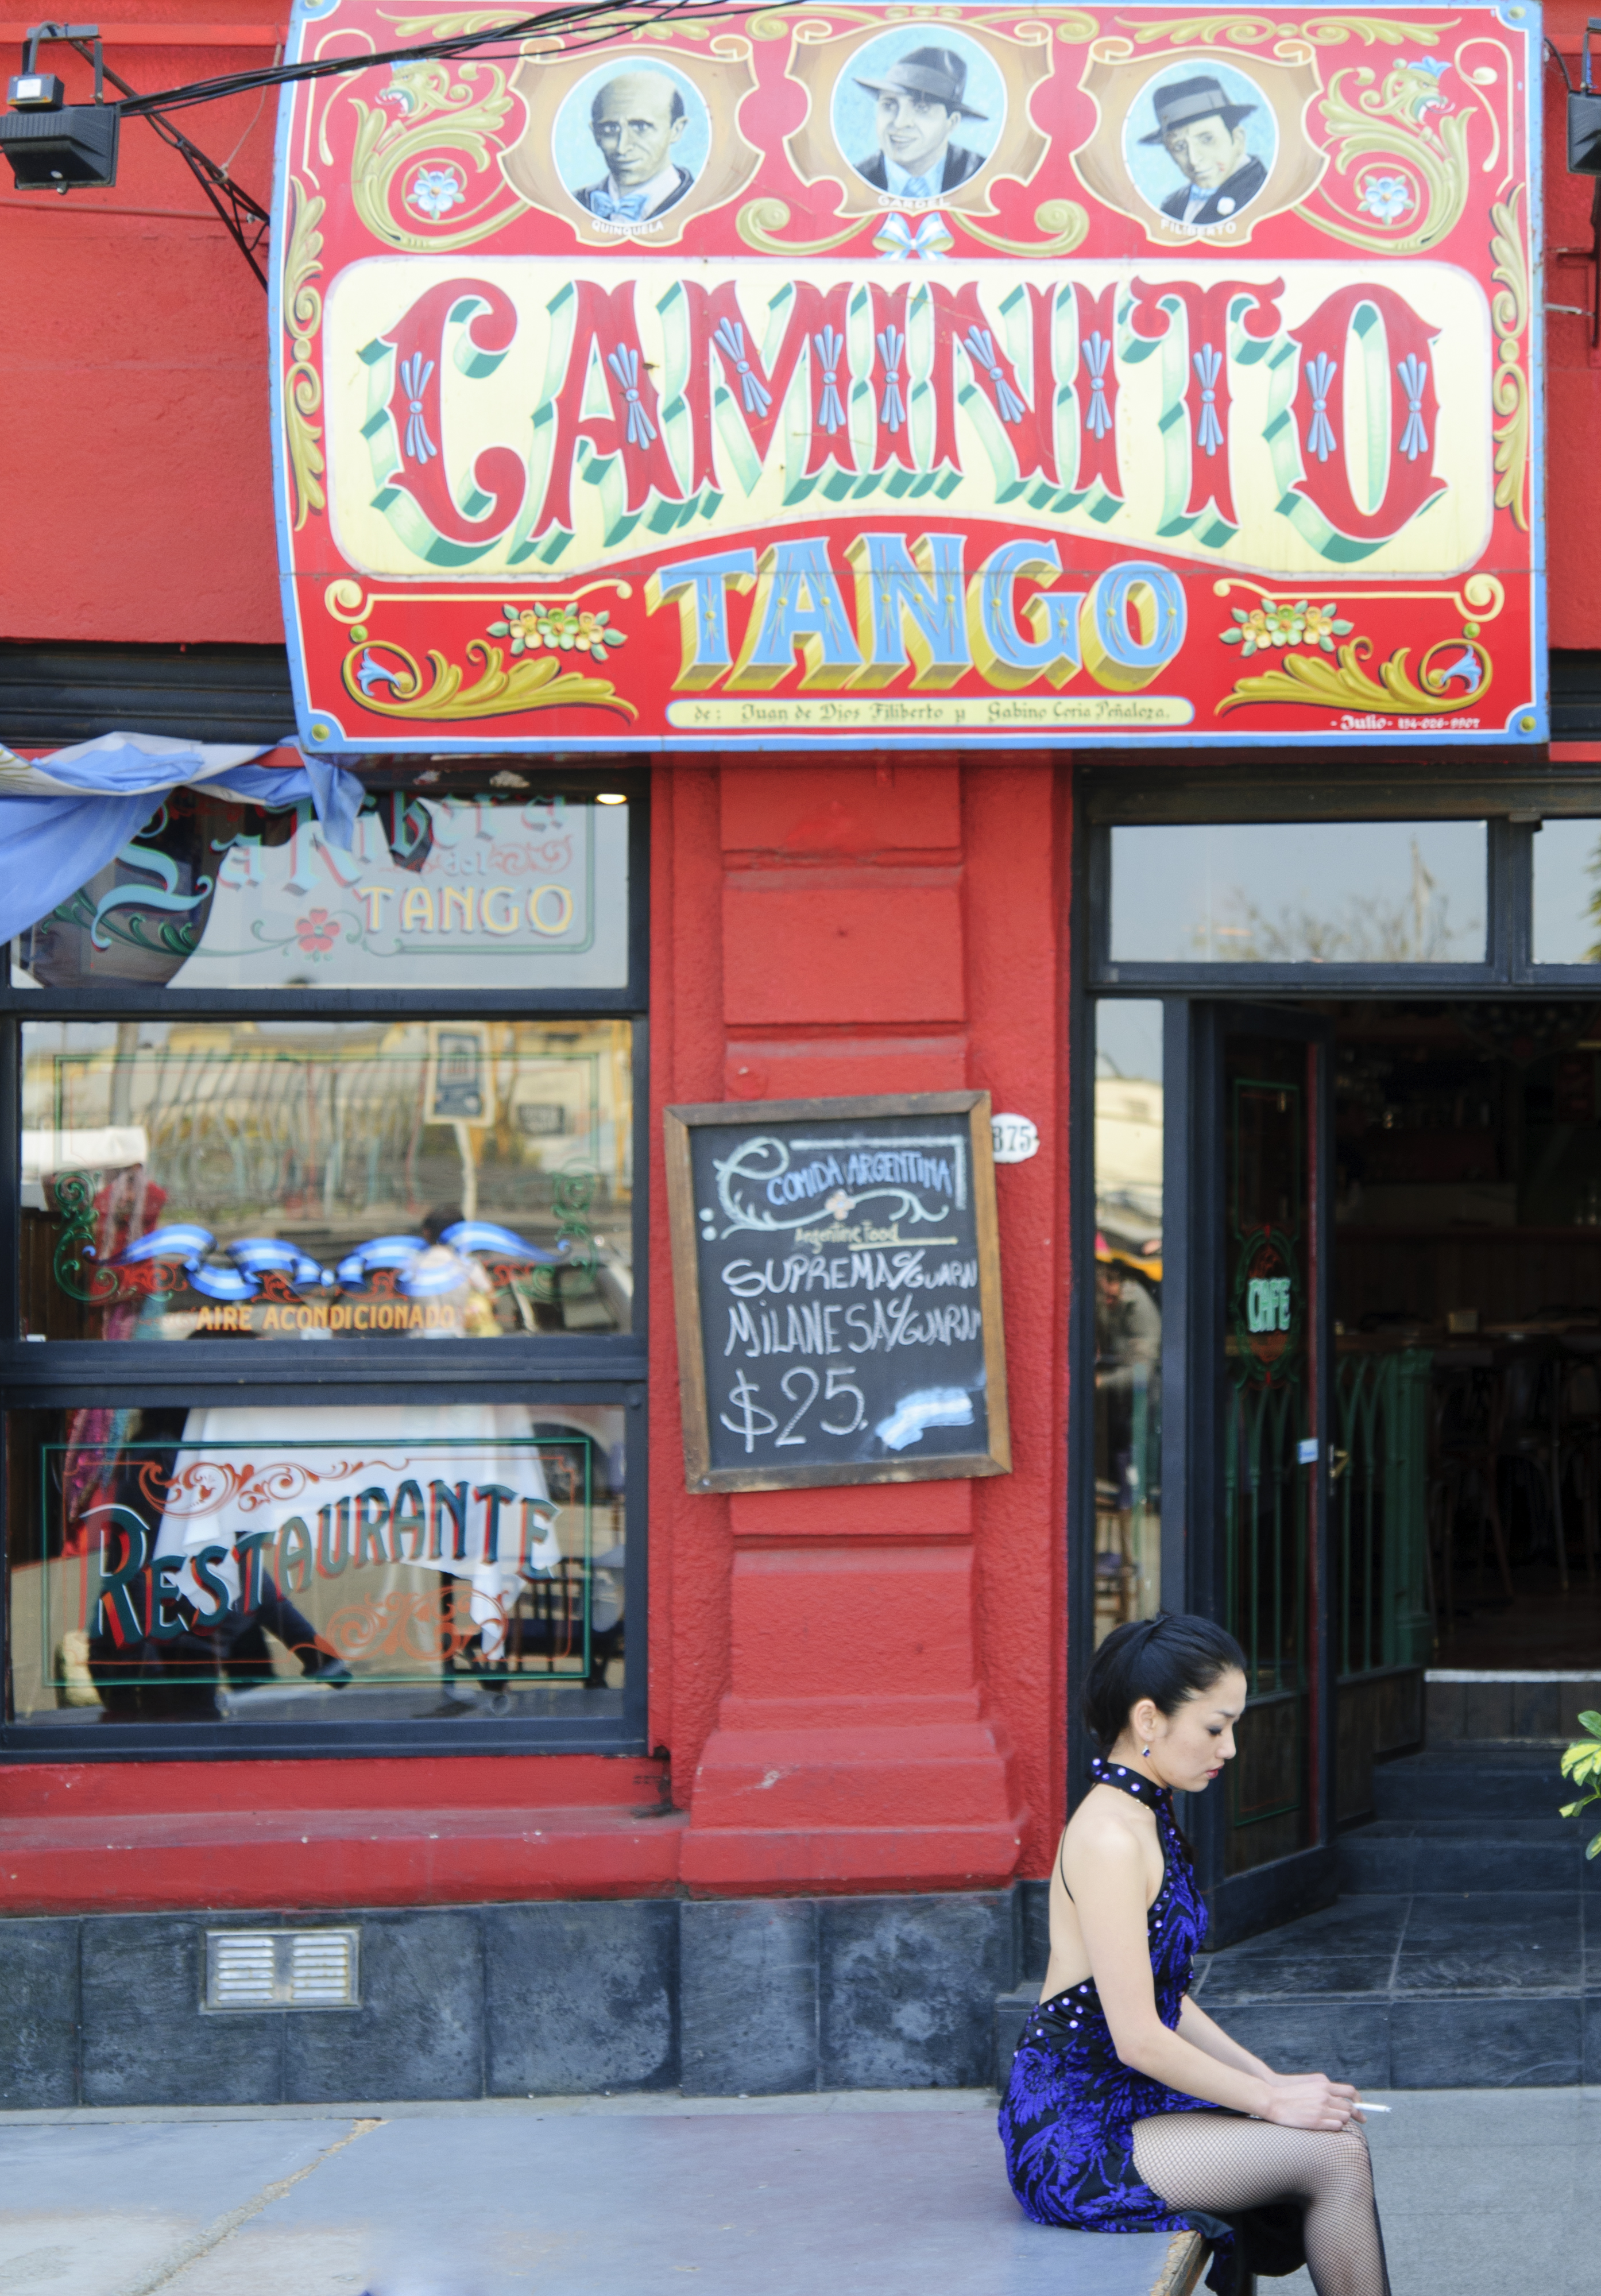
street, red, nikon, shopping, argentina, buenosaires, aires, d300, approved